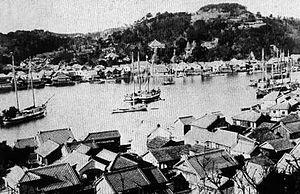
Uraga est une ancienne ville portuaire japonaise située à l'entrée de la baie de Tokyo, dans la partie est de la péninsule de Miura, à l'extrémité nord du chenal d'Uraga. L'un des plus grands chantiers navals de l'archipel, la Compagnie des docks d'Uraga, y est installé. Elle est maintenant administrée par la ville de Yokosuka.